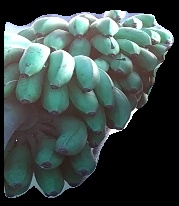
Variety: rasbale
Grade: grade2